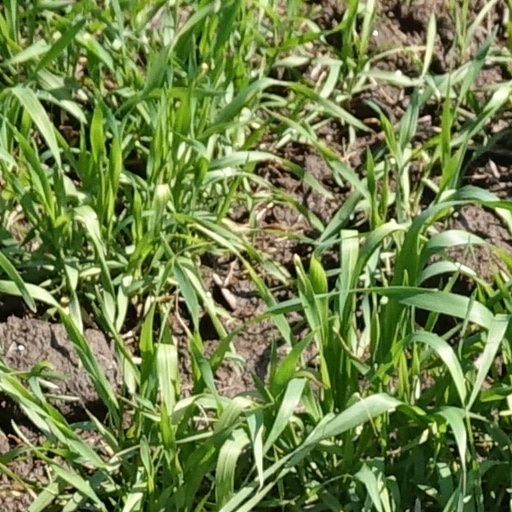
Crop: wheat